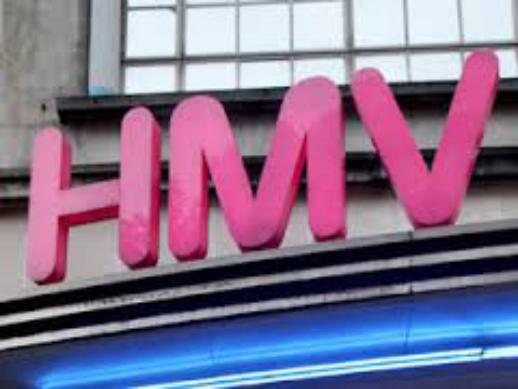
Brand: HMV
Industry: Leisure